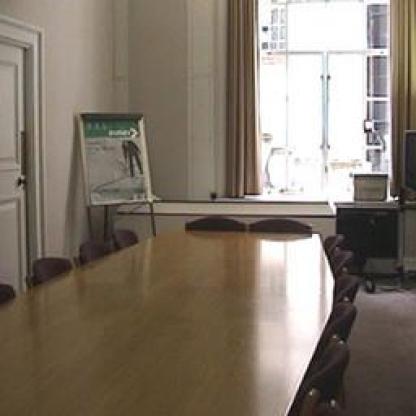
Scene: Indoor